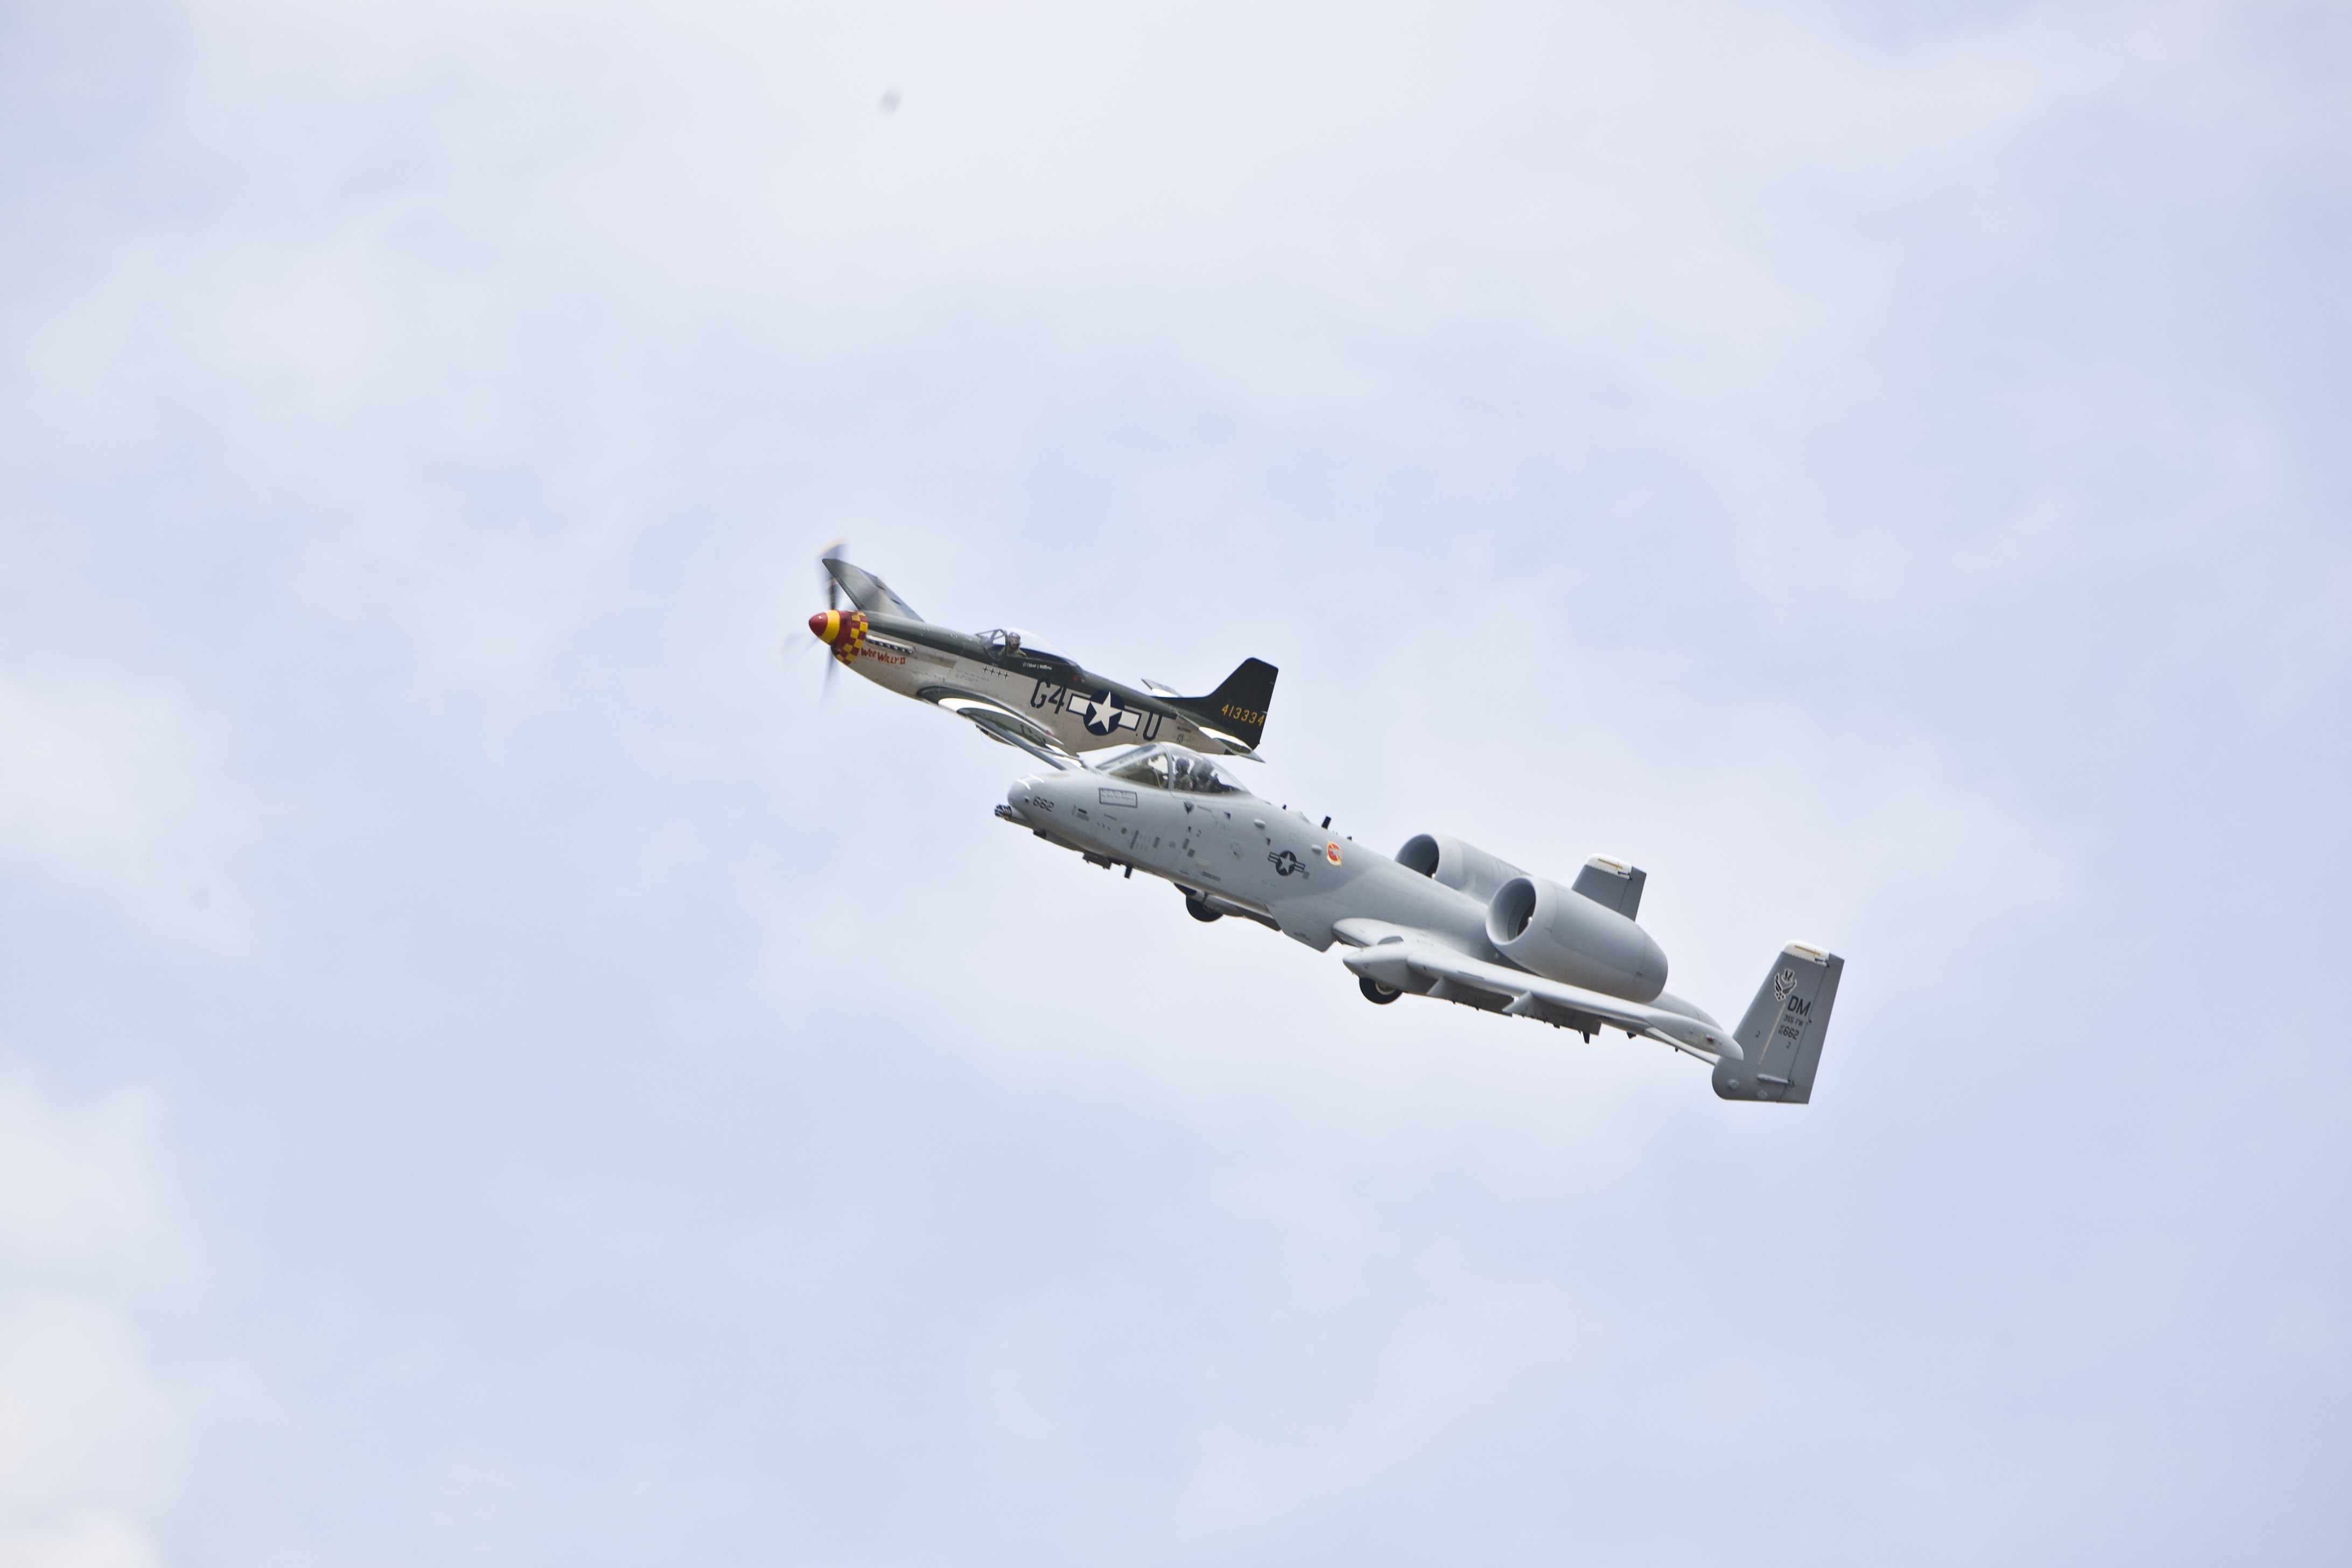
sky, airplane, plane, aircraft, vehicle, airline, aviation, flight, history, event, bomber, takeoff, aerospace, air show, air force, aerobatics, military aircraft, atmosphere of earth